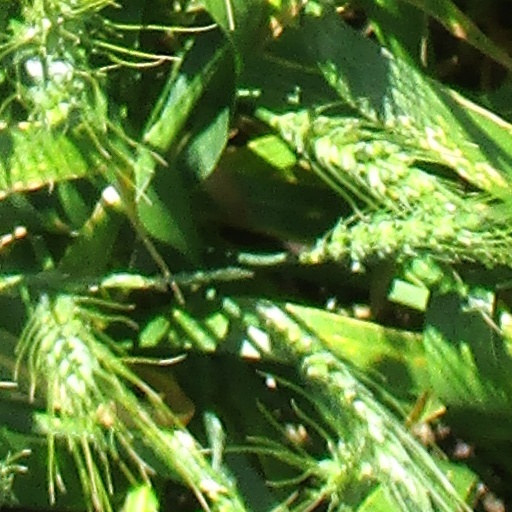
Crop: wheat